Roger Cousinet

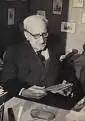
Roger Cousinet

Roger Cousinet (1881 in Arcueil, France – 5 April 1973 in Paris, France) was a French teacher and a pioneer of the progressive education system in France. He obtained his Bachelor of Arts in 1903 at École Normale Supérieure. He went on to become a teacher, before being mobilized into World War 1. Soon after the war, he continued his teaching, focusing on the method of active learning, which was initially frowned upon by his superiors at the time.